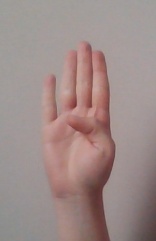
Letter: kaaf